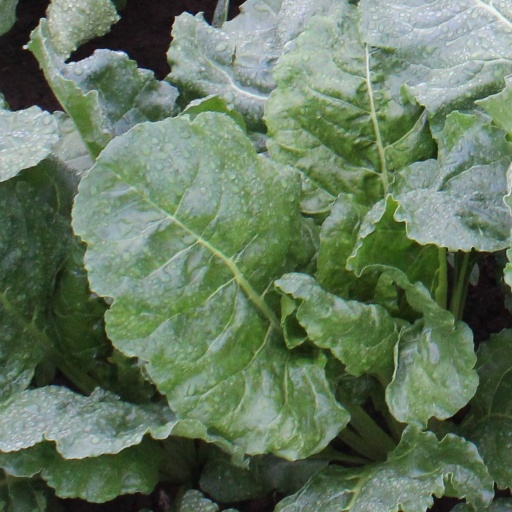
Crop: sugar beet